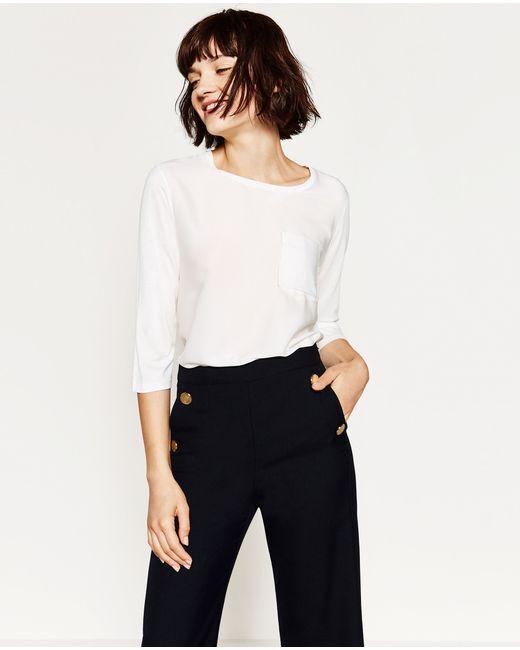
Weißes Langarm-T-Shirt mit weiter Hose für Damen